Transgender rights movement

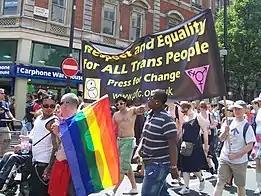
Pride in London, 3 July 2010. The banner the crowd is holding up reads: "Respect and Equality for ALL Trans People. Press for Change"

The transgender rights movement is a movement to promote the legal status of transgender people and to eliminate discrimination and violence against transgender people regarding housing, employment, public accommodations, education, and health care. A major goal of transgender activism is to allow changes to identification documents to conform with a person's current gender identity without the need for gender-affirming surgery or any medical requirements, which is known as "gender self-identification". It is part of the broader LGBTQ rights movements.